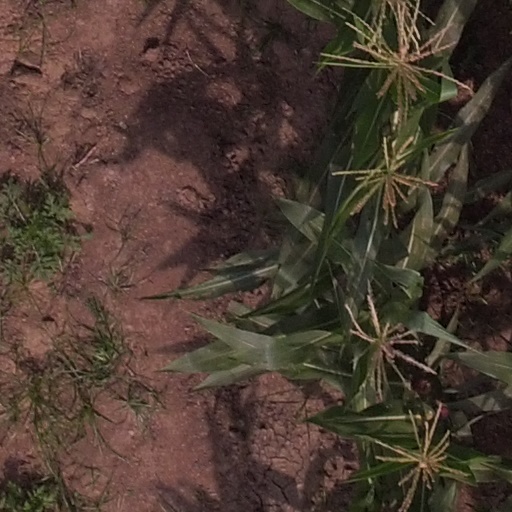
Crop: maize; corn